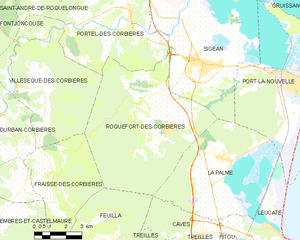
Carte des communes françaises: Roquefort-des-Corbières